Monastery of Saint Macarius the Great

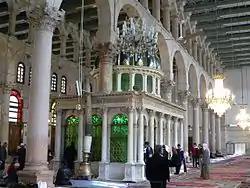
The tomb of Prophet Yahya (John the Baptist) at the Great Umayyad Mosque in Damascus.

The Monastery of Saint Macarius covers an area of approximately 2,700 feddans, equivalent to about 11,340,000 square meters. The main buildings of the monastery occupy less than two feddans. Its overall shape is rectangular, almost square, with the total area—including modern additions and renovations—reaching around eight feddans. Most of these additions consist of newly reclaimed lands.